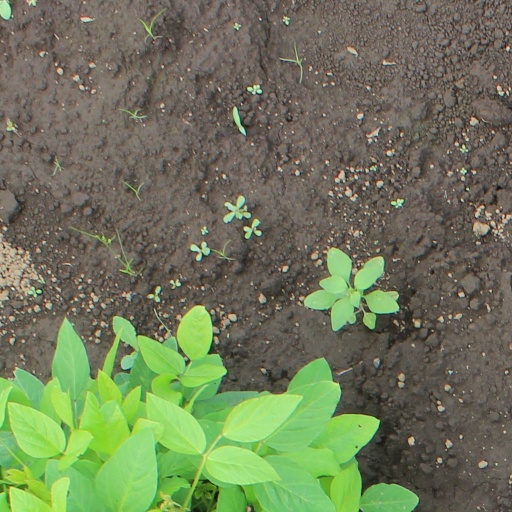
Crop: soybean